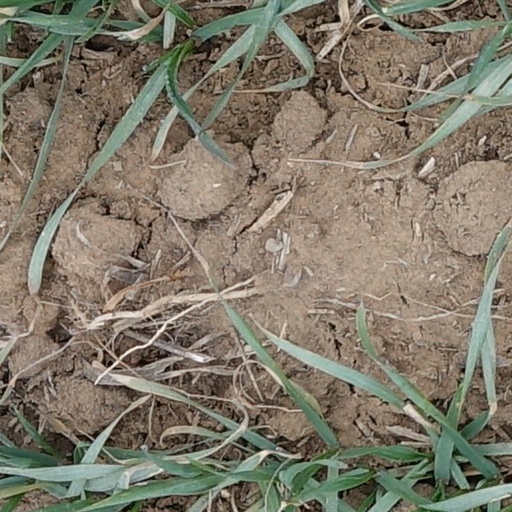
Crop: wheat